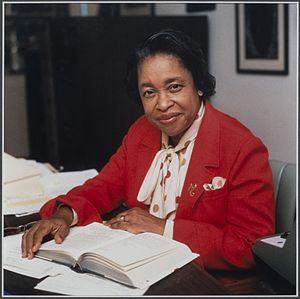
Margaret Walker est une poète et écrivaine américaine. Faisant partie du mouvement littéraire afro-américain de Chicago, on compte parmi ses œuvres notables le poème For My People et le roman Jubilee, mis en scène dans le cadre de la Guerre de Sécession.